Alexander Suvorov

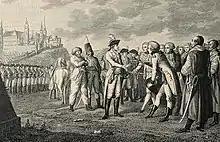
Surrender of the Wawel Royal Castle. French officers pass their swords to Alexander V. Suvorov; author I. D. Schubert

Follow-up clashes rectify Suvorov's situation: the battle of Lanckorona one day after an incident at Tyniec, where Dumouriez, the future hero of the French Republic, was severely defeated; the combat of Zamość on 22 May 1771; the battle of Stołowicze; and the siege of the Wawel Castle (Kraków Castle), where the French and the "szlachta", under the leadership of Brigadier Marquess Gabriel de Claude, made a sortie from the fortifications, and a force of Tyniec moved towards them – the Poles and their French allies were "defeated by brutal shooting and put to flight", paving the way for the first partition of Poland between Austria, Prussia and Russia. Suvorov meanwhile reached the rank of major-general.